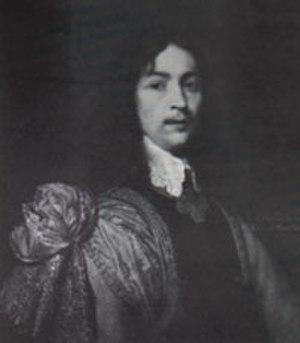
Charles Gerard, 1ᵉʳ comte de Macclesfield, PC est un aristocrate anglais, soldat et courtisan.